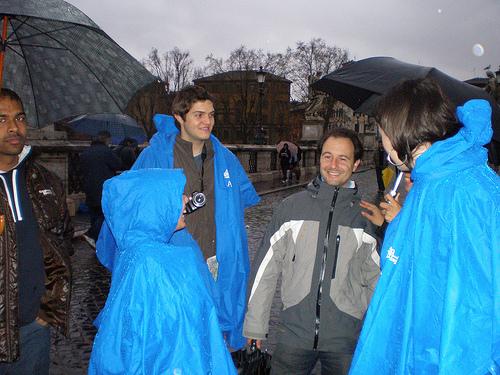
Weather: rain or strom